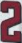
Number: 2